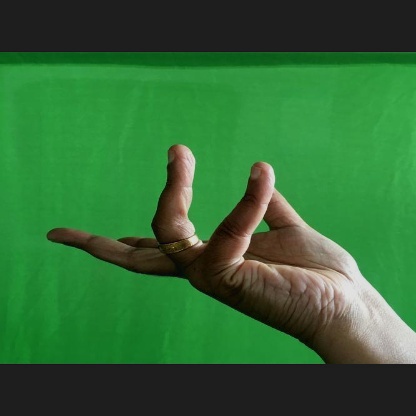
Mudra: Alapadmam